Question: Please indicate a possible affordance area of baseball bat that can be used for holding
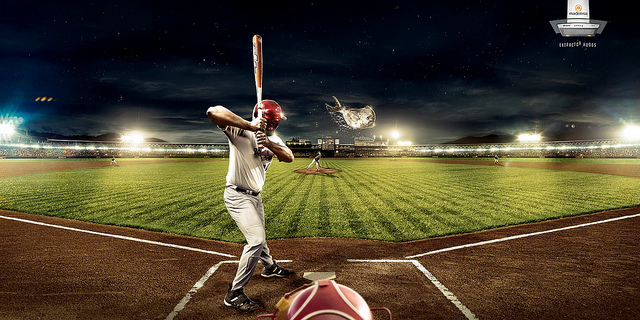
Answer: [254.048, 87.96, 263.029, 120.722]